Westleigh, New South Wales

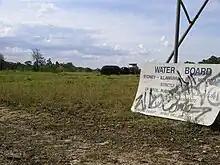
Westleigh Waterboard: Despite once being a rubbish dump, dumping is now prohibited as the site will be converted to a recreational park.

Most of the suburb (except the southern side) is surrounded by natural bushland, which at times poses significant bush fire danger. On the western side of the suburbs runs the Great North Walk, which can be accessed from multiple points within the suburb. Heading north, the walk leads to a nearby water hole "fragile rock", also known as "Fraggle Rock", which is an excellent spot for kids to enjoy themselves. It features a large ten metre cliff sometimes used for diving, underwater tunnels and minor waterfalls. However, swimmers should be aware of pollution levels when swimming in "any" bushland water system, especially within 48 hours of rainfall. Furthermore, swimmers should be aware of the potential danger of the area, including the death of a 20-year-old woman after slipping and becoming "impaled" on a tree in 2007. "Refuge Rock" is a large area of sandstone rock in the bushland to the west, used for training of soldiers prior to WWII; bushwalkers can observe blast marks from mortar fire in the sandstone.